Hammira Mahakavya

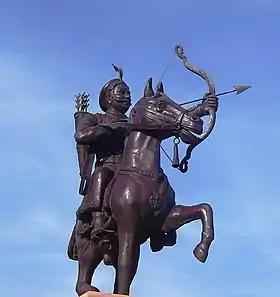
A statue of Prithviraja III

The text describes Prithviraja III's war against Muhammad of Ghor (Shahb-ud-Din) as follows: During the just rule of Prithviraja in the East, the Muslim king Shahab-ud-Din began attempts to subjugate the earth. The kings of the West, led by one Chandraraja, appealed Prithviraja to counter Shahab-ud-Din. Chandraraja told Prithviraja that Shahab-ud-Din had set up his capital at Multan, and had defeated the noblest of the Hindu Rajput kings. The invader had burned their cities, dishonoured their women and reduced them to a sorry state. Chandraraja compared Shahab-ud-Din to Parashurama, who had come to exterminate the warrior caste from the earth.